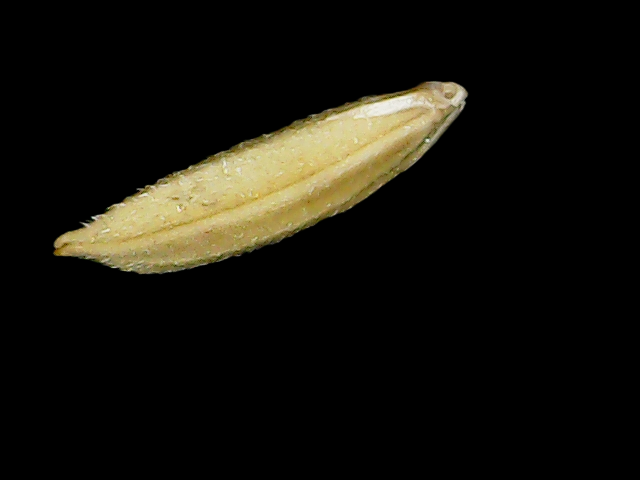
Rice variety: Binadhan07